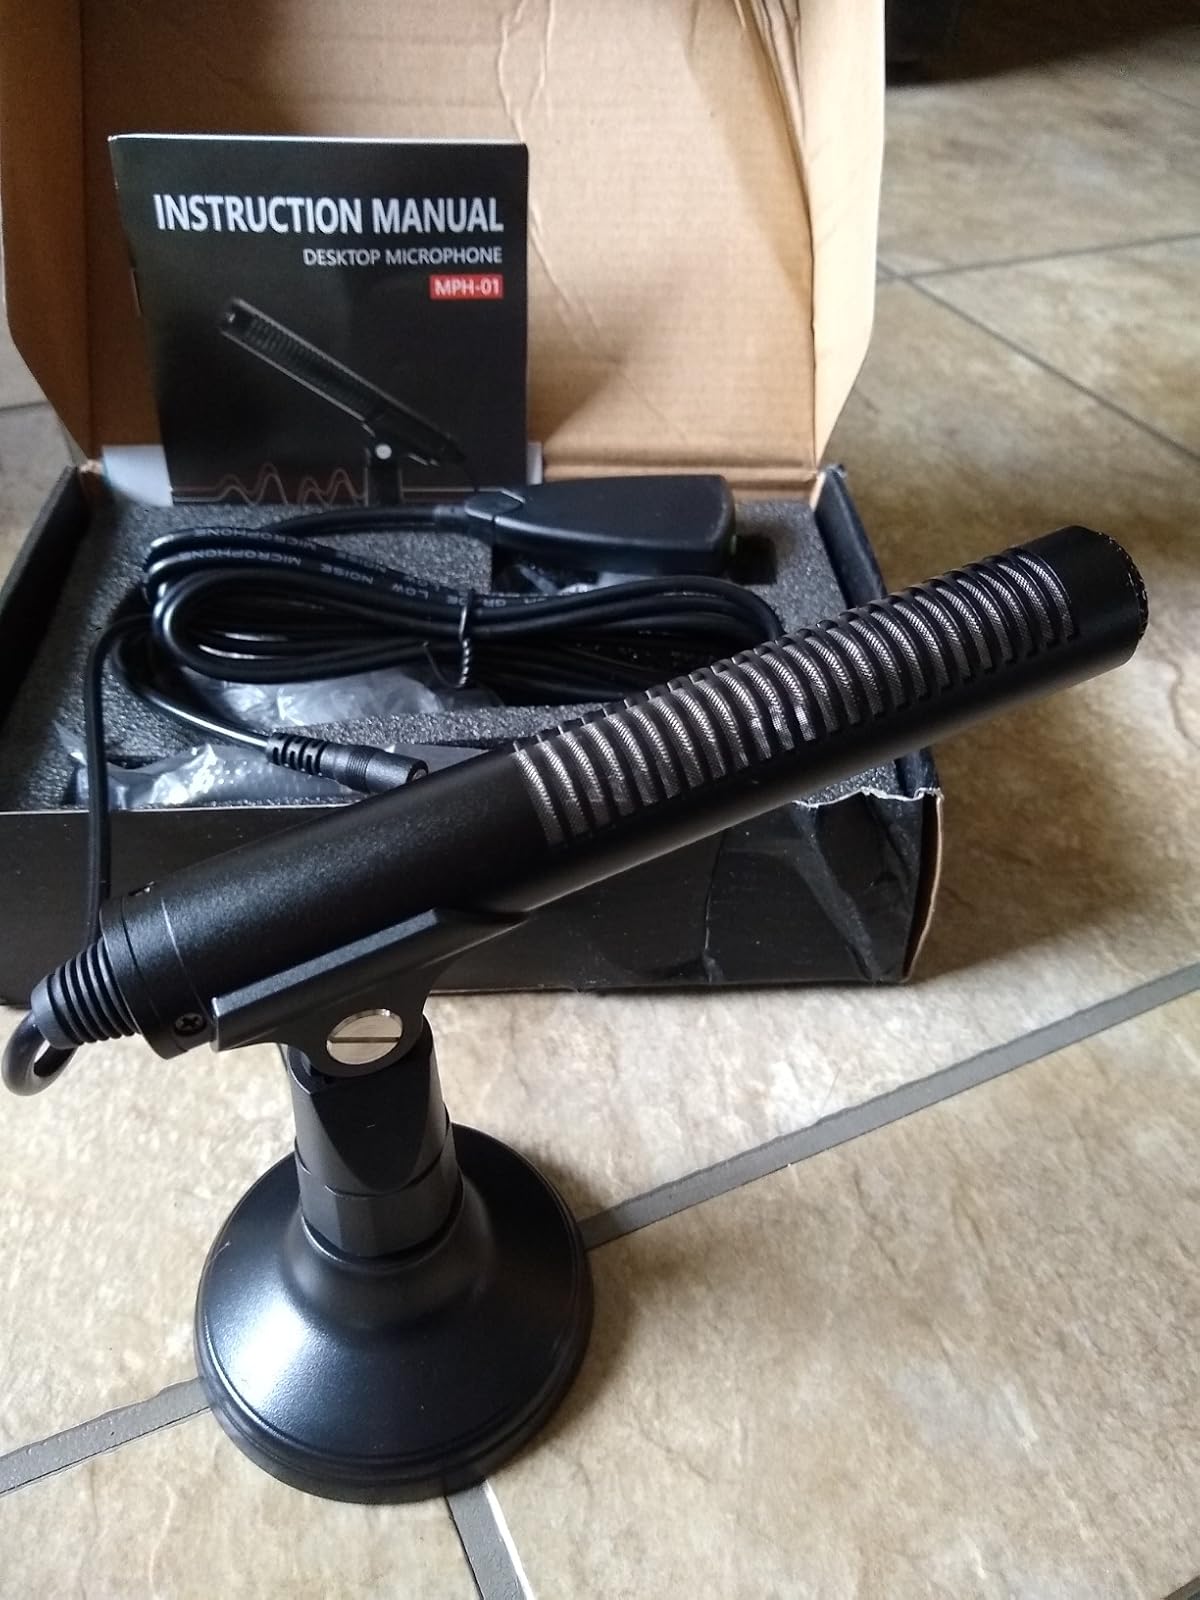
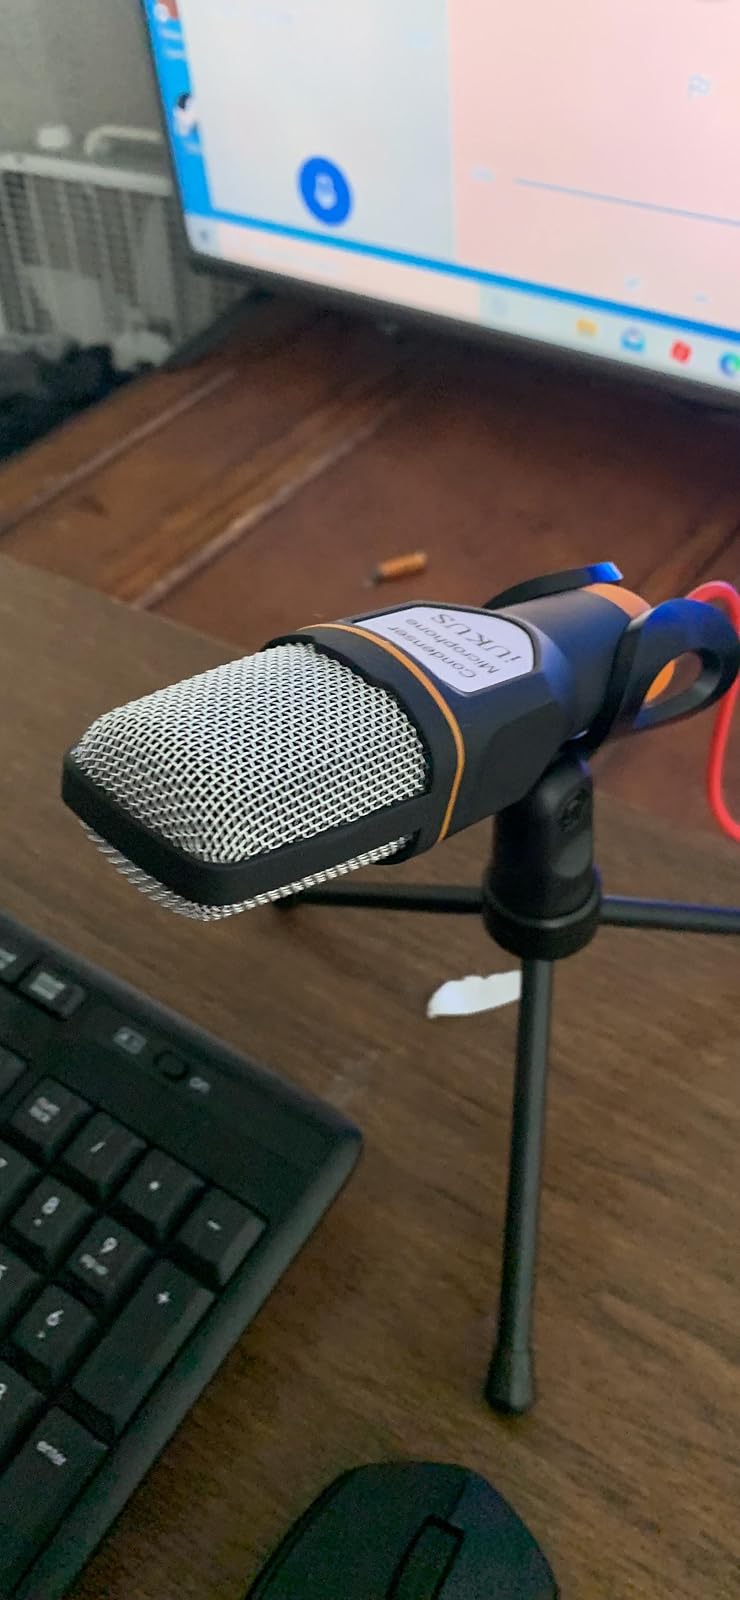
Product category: microphone
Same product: no